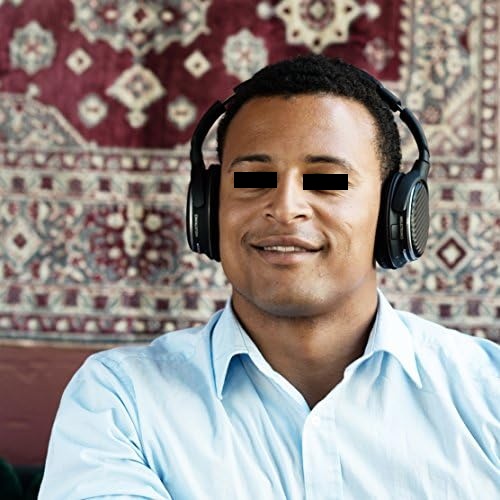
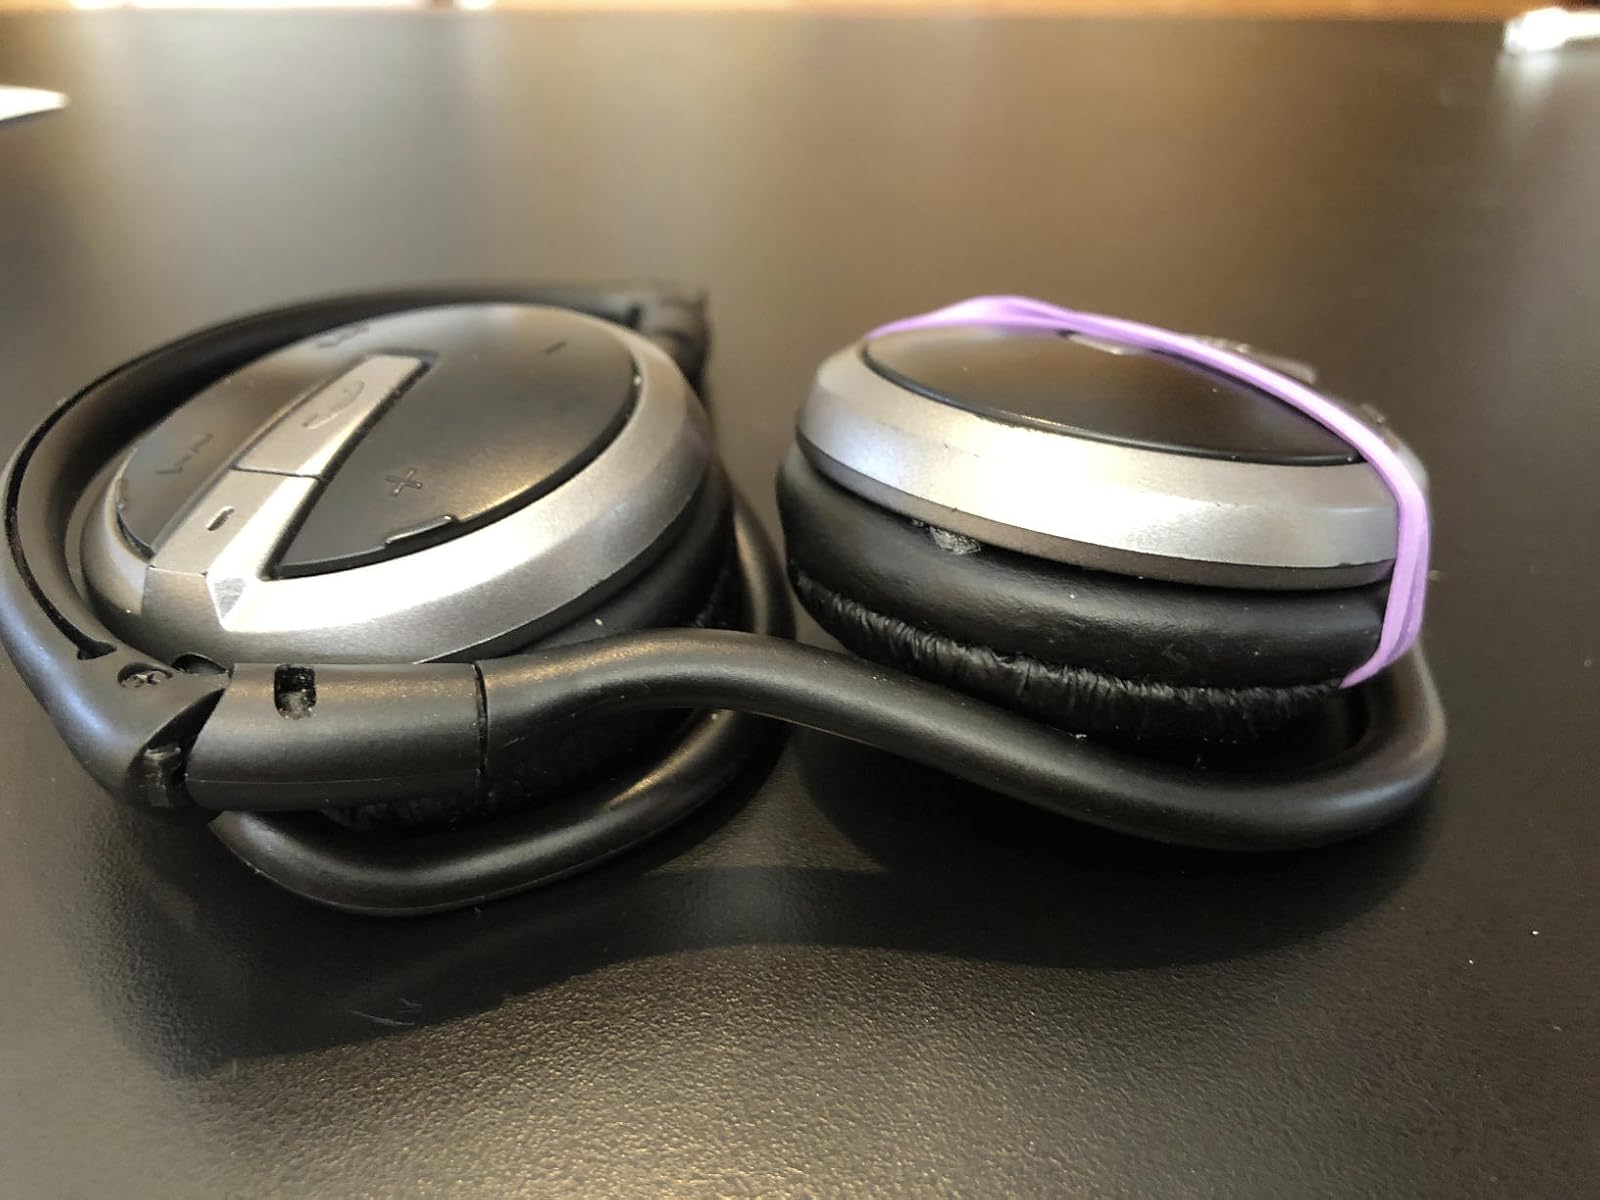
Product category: headphones
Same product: no